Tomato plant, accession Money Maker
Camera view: bottom (45 deg); turntable rotation: 90 degrees
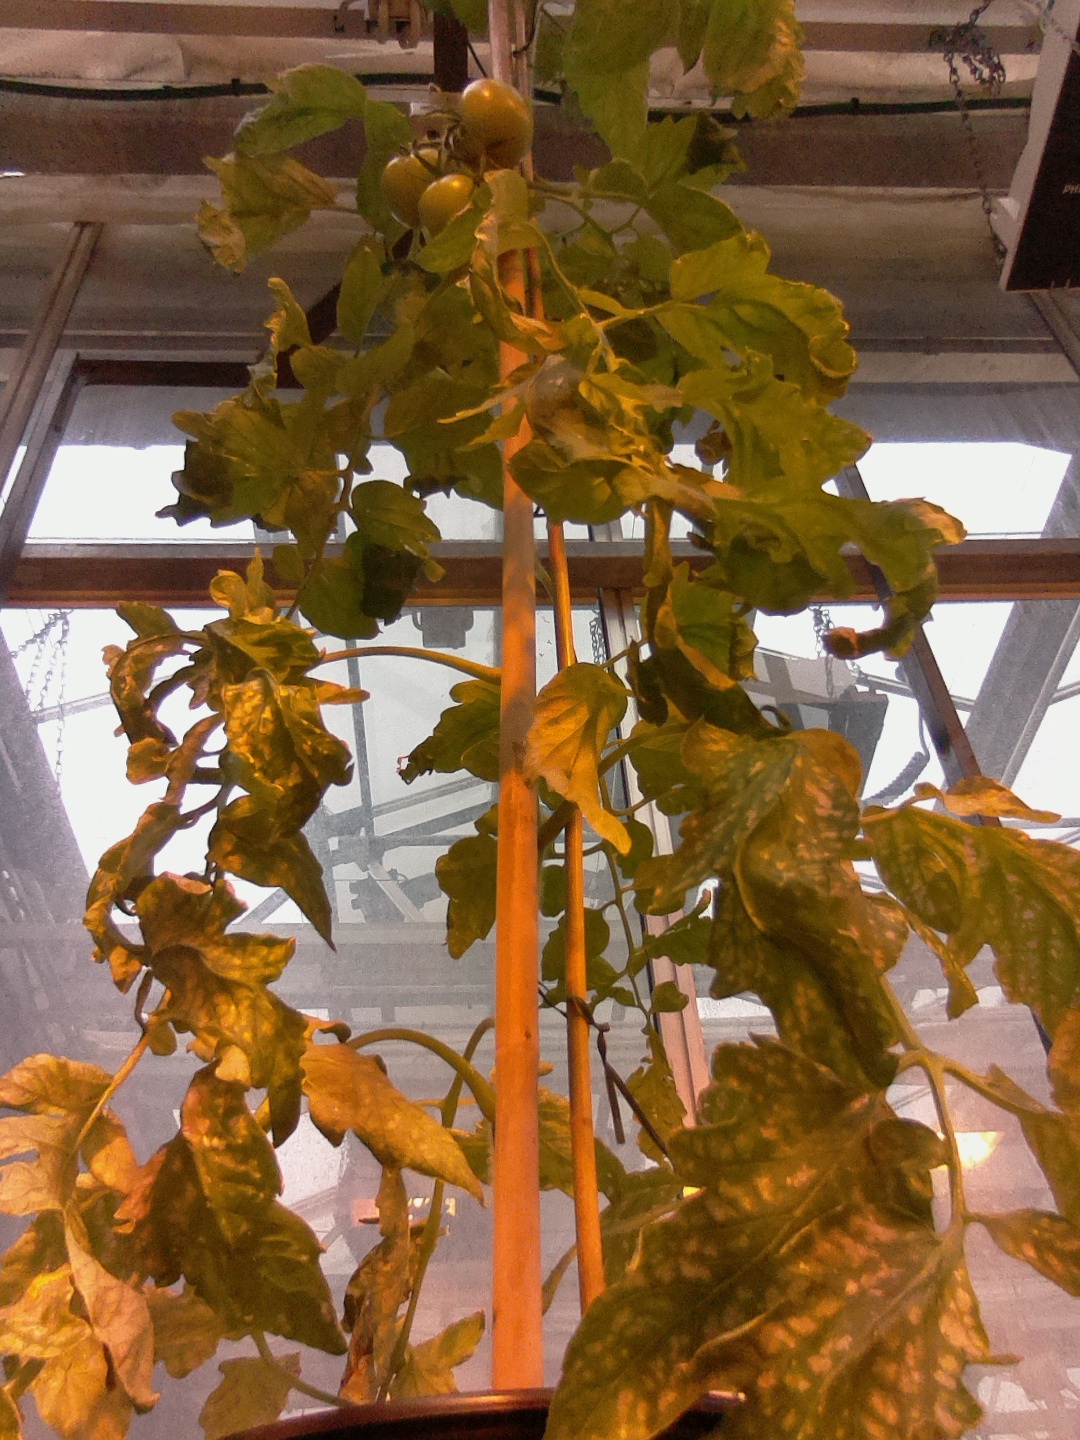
BBCH growth stage 75: 50%-60% of final fruit size